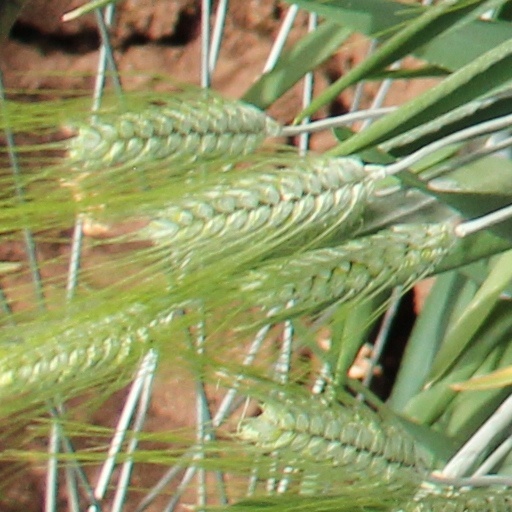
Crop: wheat